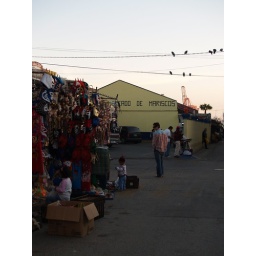
Shop for souvenirs near the Ensenada fish market